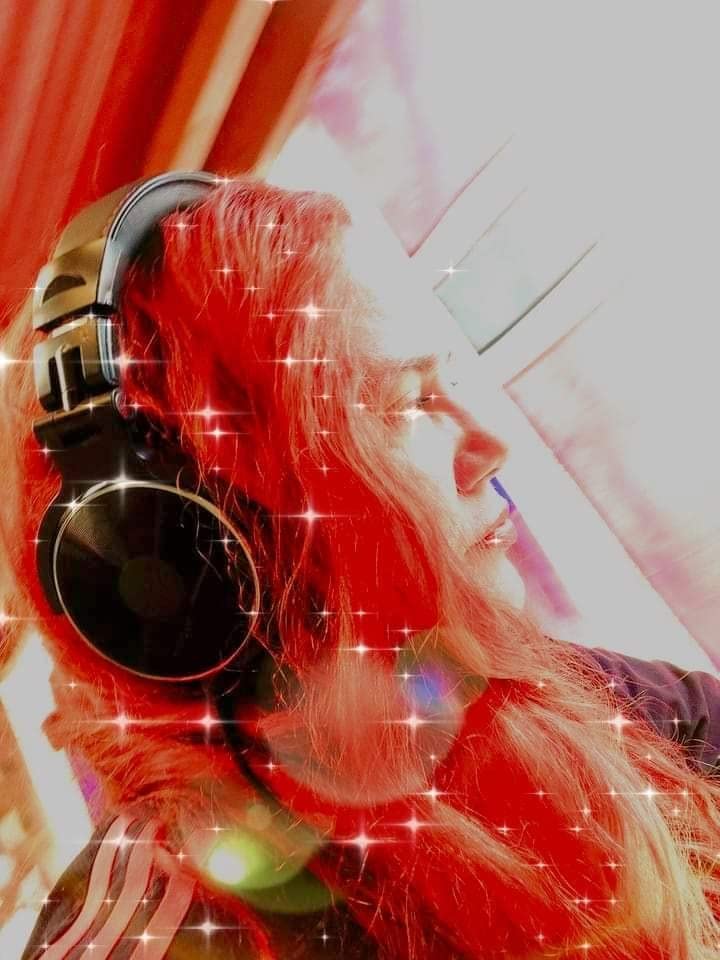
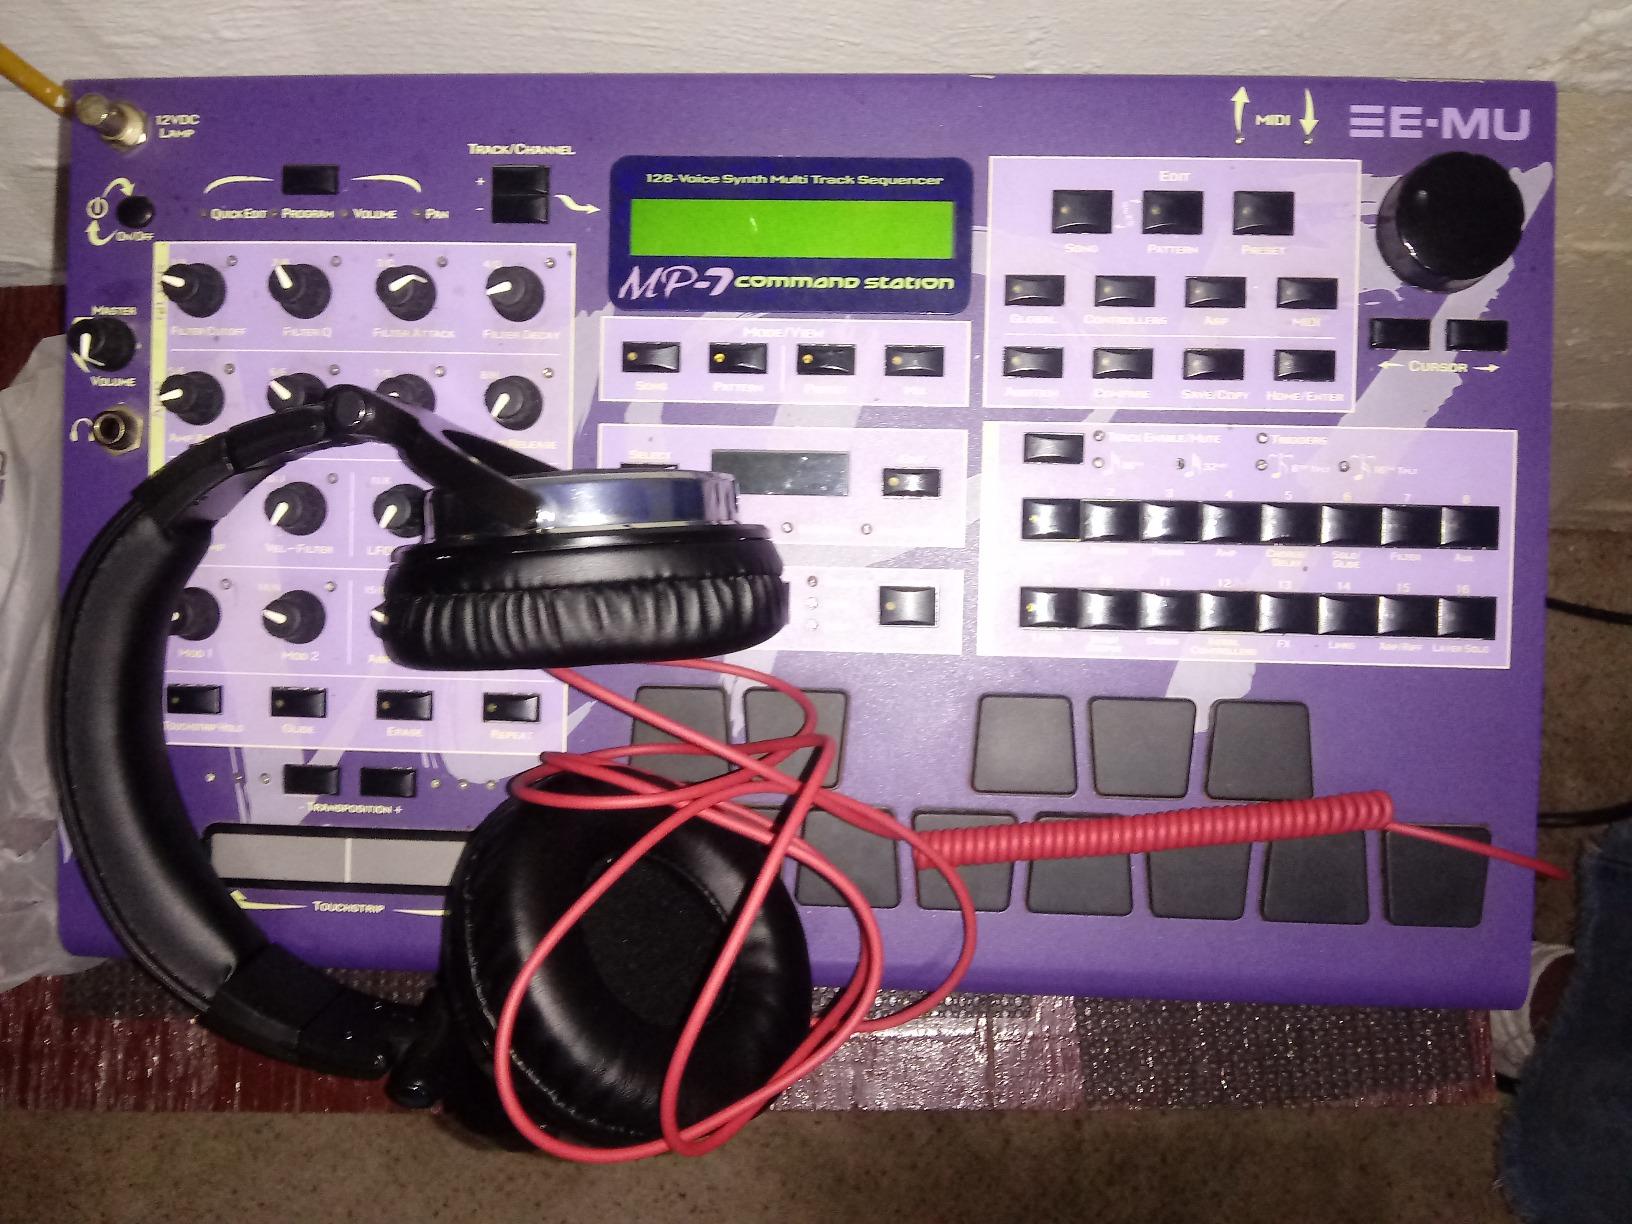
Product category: headphones
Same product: yes